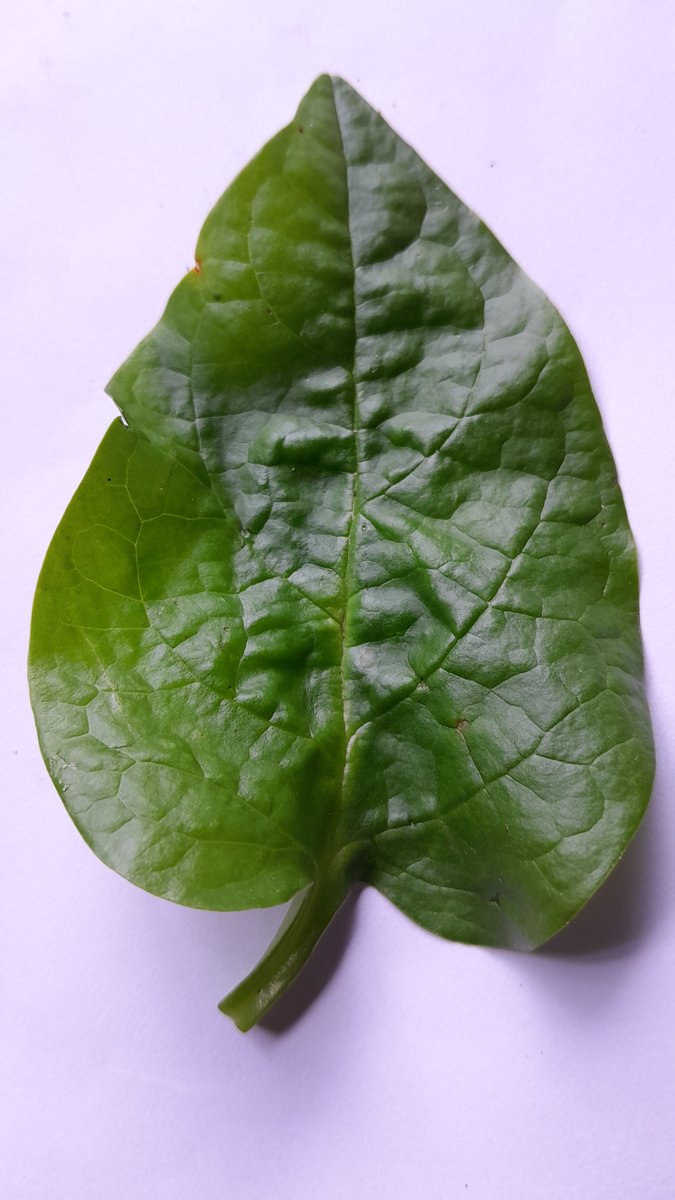
Label: Healthy-Leaf